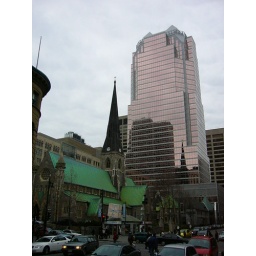
Christ Church Cathedral reflected in the office building